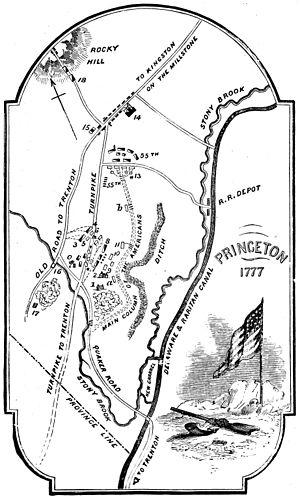
Princeton est une ville américaine du New Jersey se trouvant dans le comté de Mercer. L’Université de Princeton est présente dans cette ville depuis 1746. Bien que Princeton soit une ville universitaire, il y a dans le voisinage de la ville de nombreux autres centres d’intérêt importants qui enrichissent sa puissance économique. Parmi ces entreprises et institutions, on retrouve : l’Institute for Advanced Study, Educational Testing Service, Opinion Research Corporation, Bristol-Myers-Squibb, Merrill Lynch, Sarnoff Corporation, FMC Corporation, la fondation Robert Wood Johnson, Princeton Theological Seminary, Westminster Choir College, Church and Dwight et Dow Jones & Company.